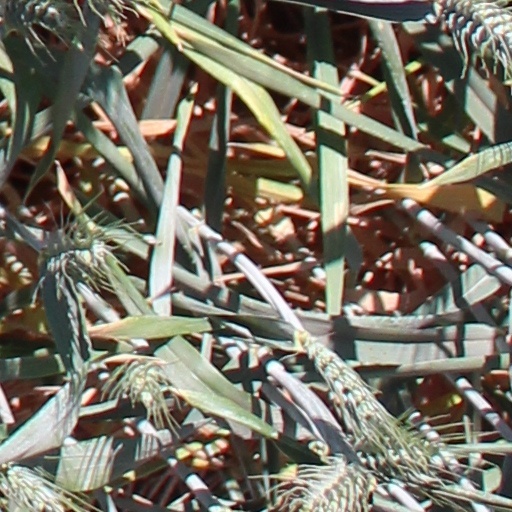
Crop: wheat